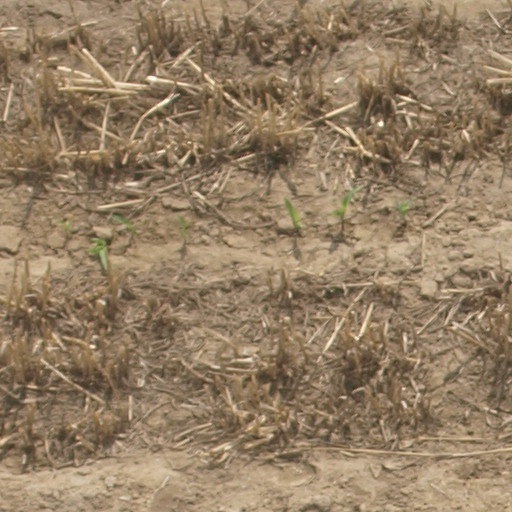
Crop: maize; corn